Fevzi Çakmak

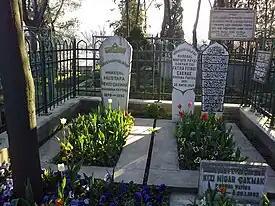
Fevzi Çakmak's tomb

He died on the morning of 10 April 1950 in his house in Teşvikiye. His funeral service was held at the Beyazıt Mosque and he was laid to rest in Eyüp Cemetery, Istanbul, on 12 April 1950. His family rejected an effort to exhume his body and effect a transfer to Turkish State Cemetery in Ankara.